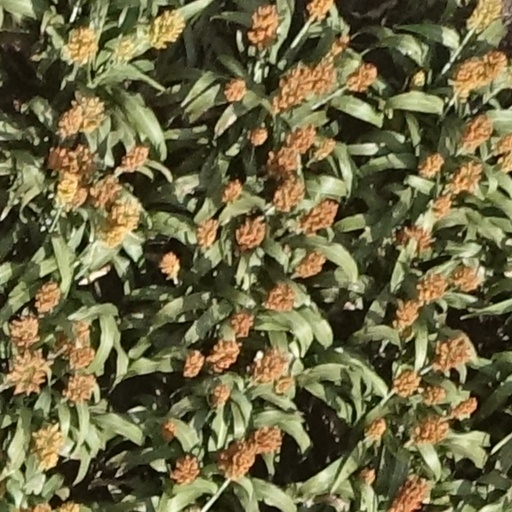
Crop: sorghum